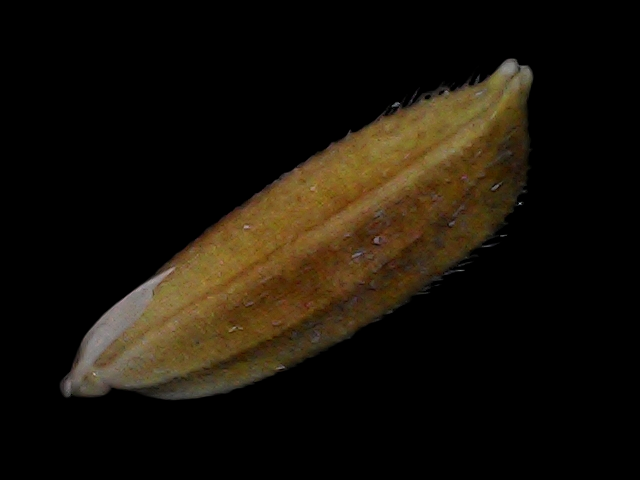
Rice variety: Bd56